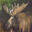
Label: deer